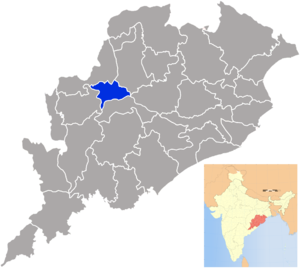
Le district de Subarnapur est un district de l'état de l'Odisha, en Inde.